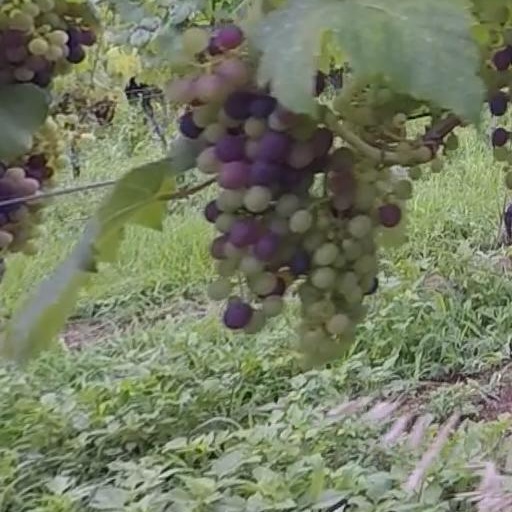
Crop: grape